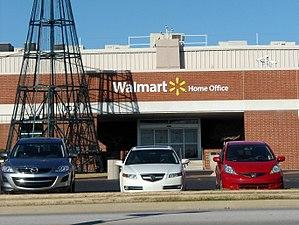
Walmart est une entreprise américaine transnationale spécialisée dans la grande distribution, fondée par Sam Walton et aujourd'hui présidée par son fils aîné, S. Robson Walton.